Electronic music

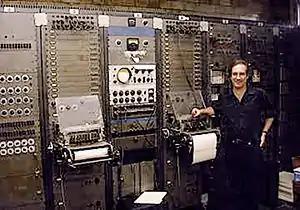
RCA Mark II Sound Synthesizer

In 1929, Nikolai Obukhov invented the "sounding cross" (la croix sonore), comparable to the principle of the theremin. In the 1930s, Nikolai Ananyev invented "sonar", and engineer Alexander Gurov — neoviolena, I. Ilsarov — ilston., and A. Ivanov — . Composer and inventor Arseny Avraamov was engaged in scientific work on sound synthesis and conducted a number of experiments that would later form the basis of Soviet electro-musical instruments.